Banque du Congo Belge

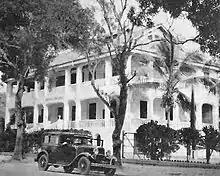
Head office of the Banque du Congo Belge in Léopoldville (now Kinshasa), photographed in 1942

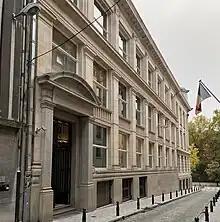
Former main administrative office of the Banque du Congo Belge in Brussels from 1920 to 1954

The Banque du Congo Belge (BCB) was a Belgian colonial bank that mainly operated in the Belgian Congo from 1909 to 1960. Following Congolese independence, it kept operating as the Banque du Congo from 1960 to 1971, the Banque Commerciale Zaïroise from 1971 to 1997, and the Banque Commerciale Du Congo (BCDC) from 1997 to 2020, when it was acquired by Kenya-based Equity Group Holdings and became part of Equity Banque Commerciale du Congo.